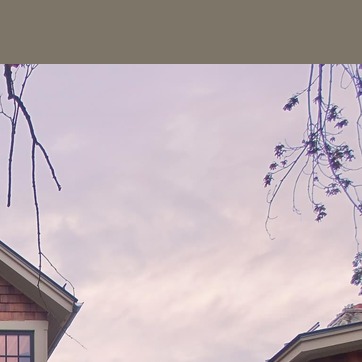
Material: sky